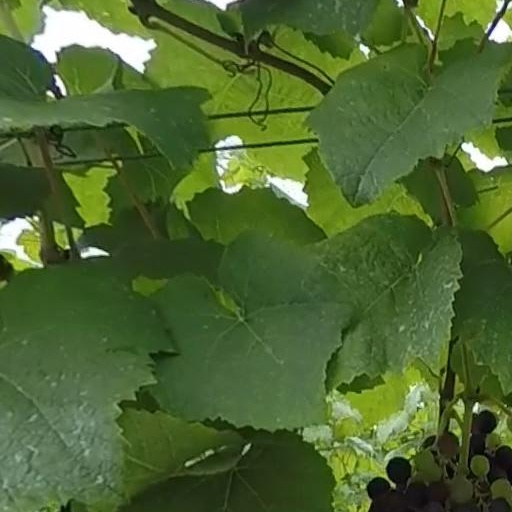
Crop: grape